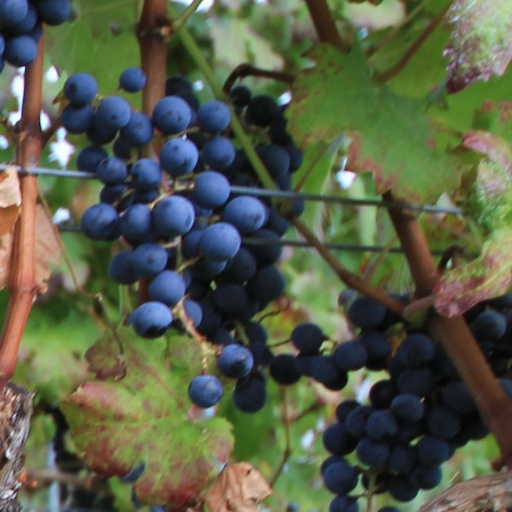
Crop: grape